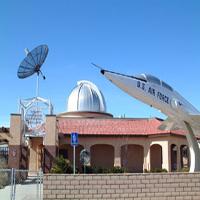
Weather: sun or clear